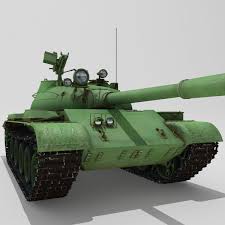
Label: T-62